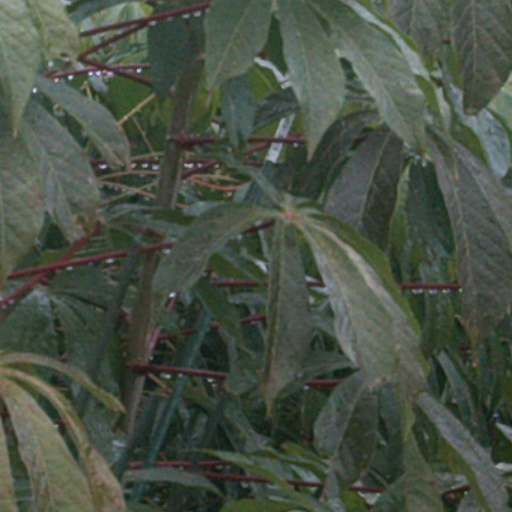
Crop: cassava